Krista Mikkonen

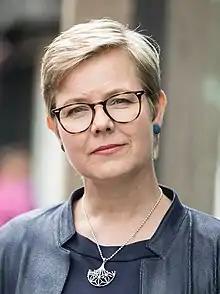
Mikkonen in 2019

Krista Johanna Mikkonen (born 15 November 1972 in Hamina, Finland) is a Finnish politician of the Green League, a member of parliament, and Finland's Minister of the Interior. She lives in Joensuu but spent her childhood in Koria. She was first elected to the Finnish Parliament in the 2015 parliamentary election for the Savo-Karelia constituency. Between 2016 and 2019, Mikkonen was the chairman of the Green League parliamentary group. Mikkonen graduated with a Master of Philosophy degree from the University of Joensuu (present day University of Eastern Finland) in North Karelia in 2003.